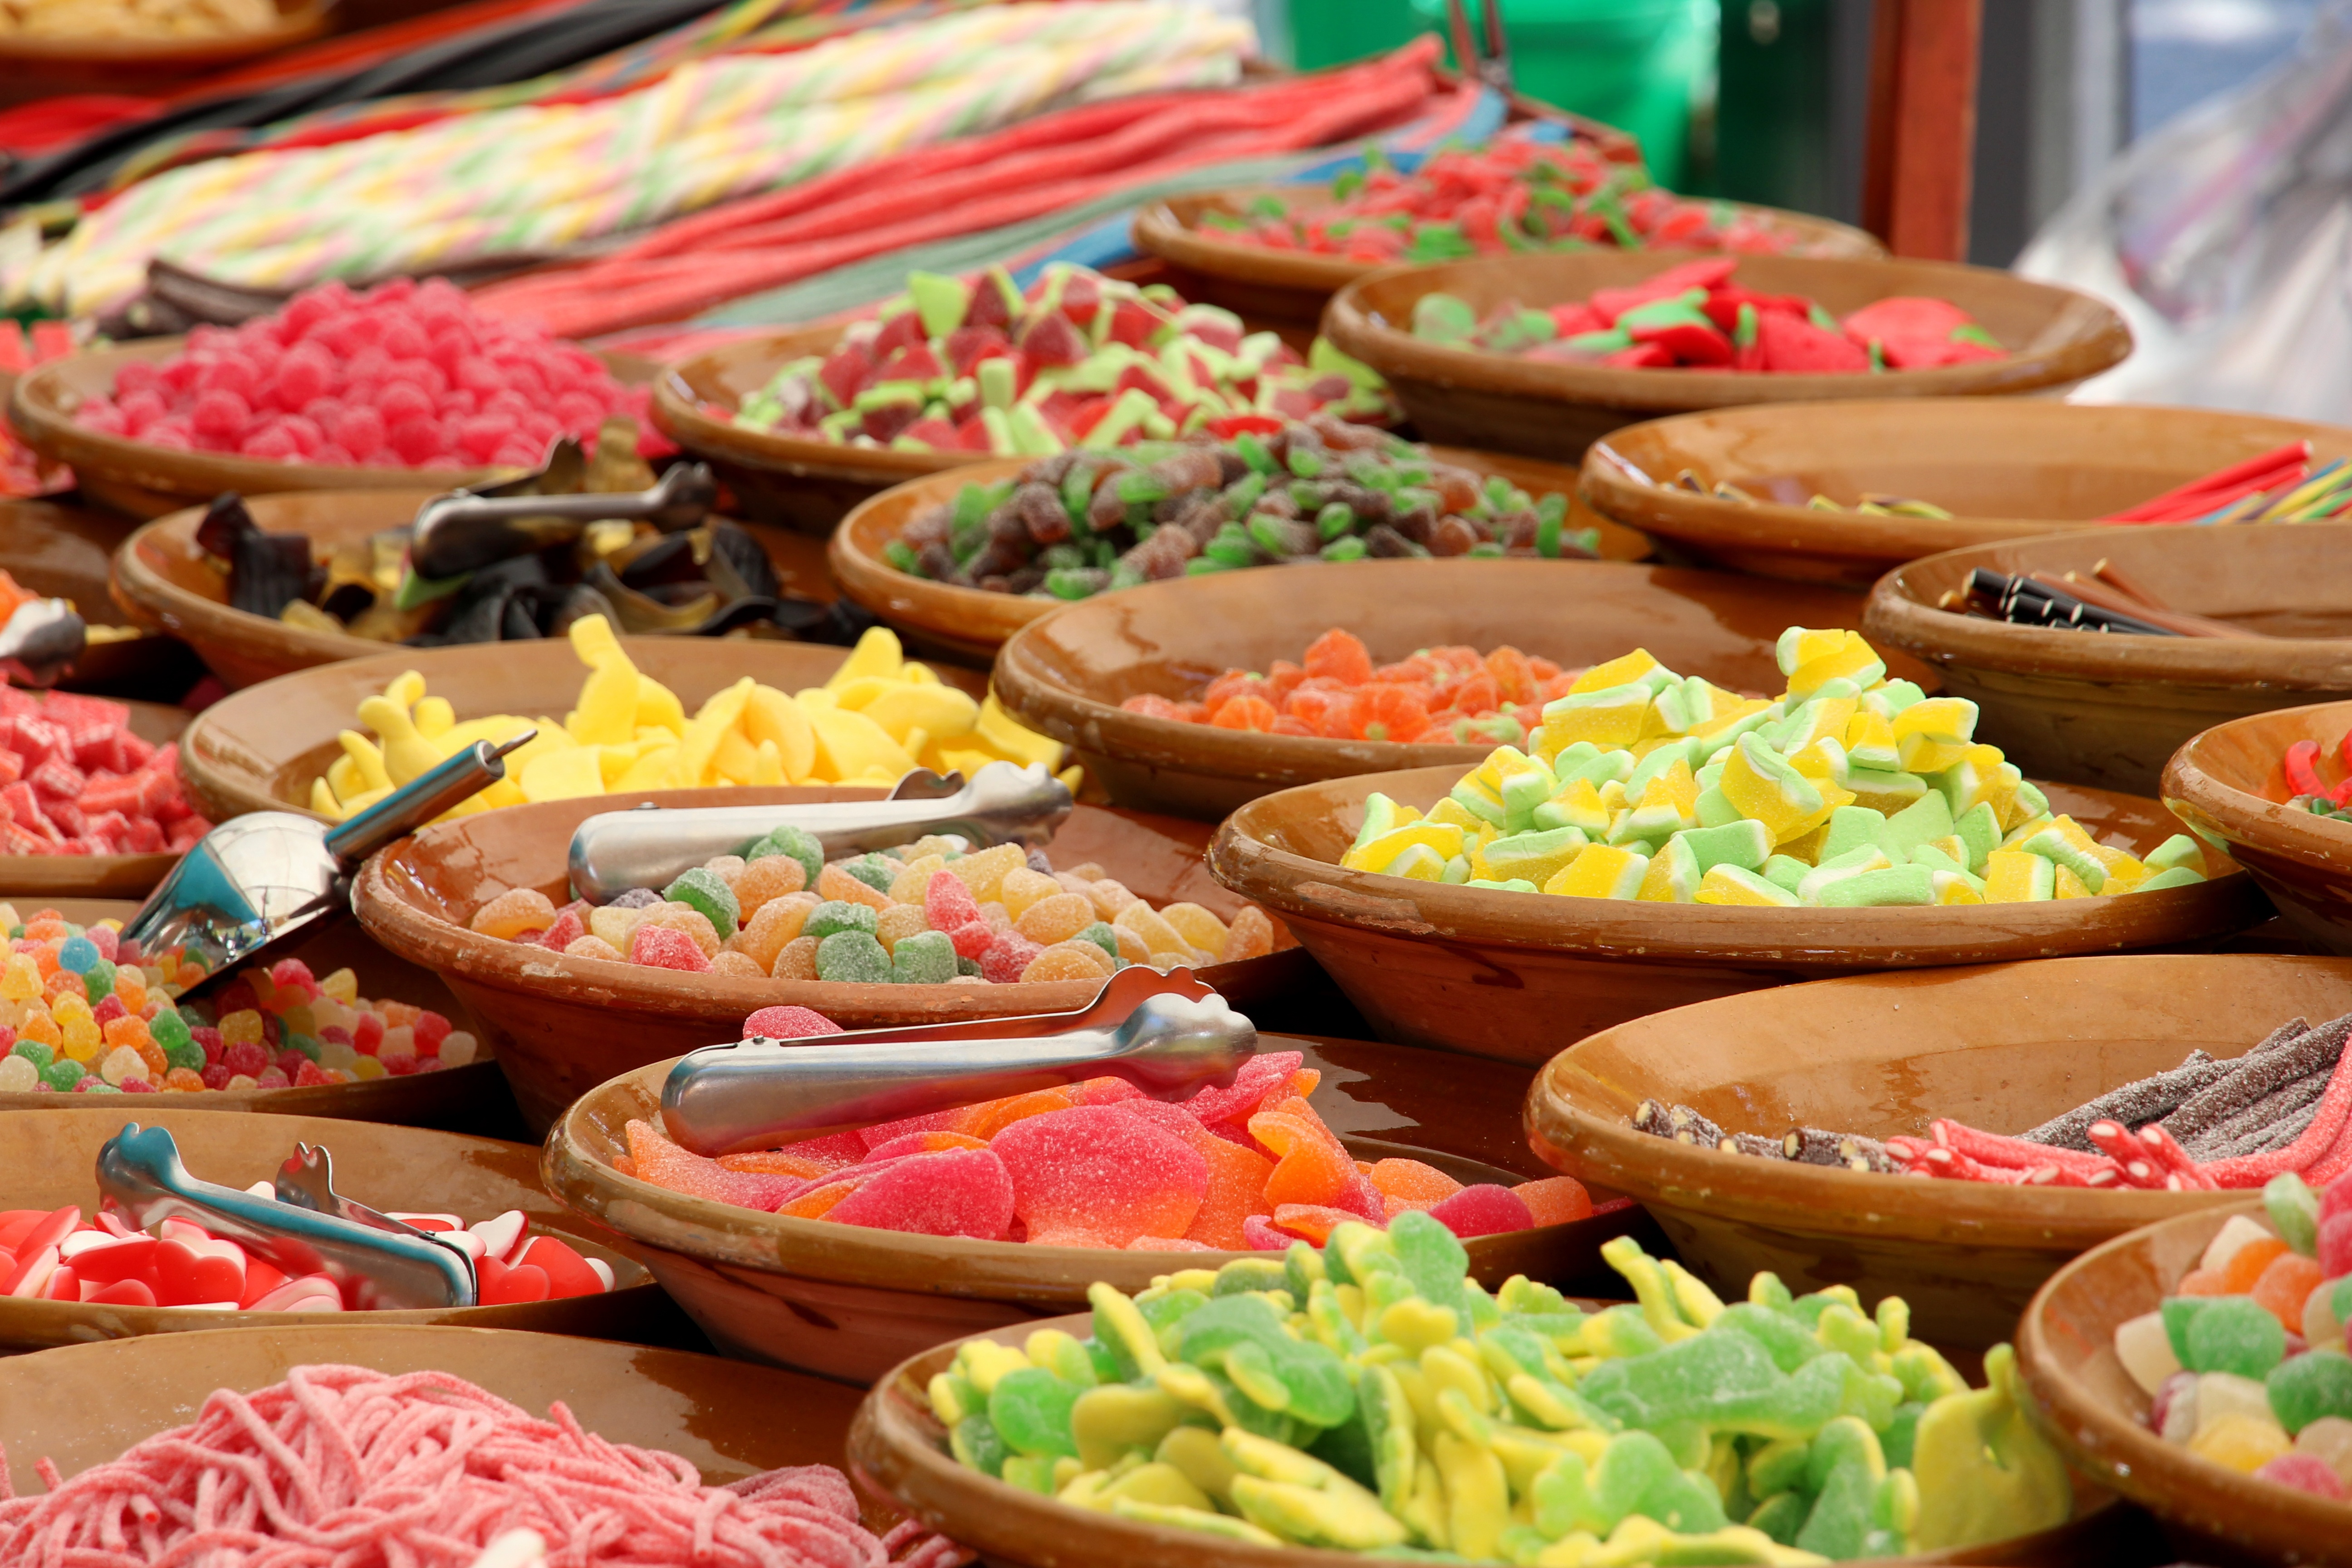
sweet, dish, meal, food, red, market, colorful, breakfast, fast food, lunch, cuisine, delicious, buffet, brand, stand, sugar, candy, candy cane, treat, lick, nibble, chocolates, gummib rchen, hors d oeuvre